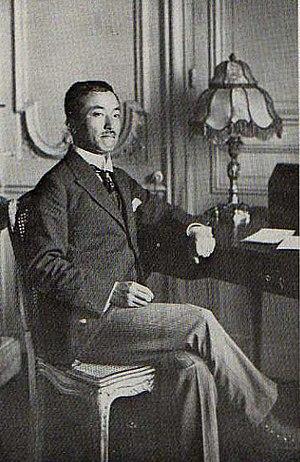
L'International Martial Arts Federation, en japonais Kokusai Budoin Kokusai Budo Renmei est l'émanation de le Dai Nippon Butokukai fondée en 1952. Elle est actuellement présidée par le prince Yasuhisa Tokuga descendant du dernier shogun du japon, Tokugawa Yoshinobu. Son siège est à Tokyo mais l'IMAF est également présente dans 17 pays à travers le monde. Le Dai Nippon Butokukai lui a délégué le pouvoir de délivrer les titres de Renshi, Kyoshi, Hanshi et Meijin en son nom.